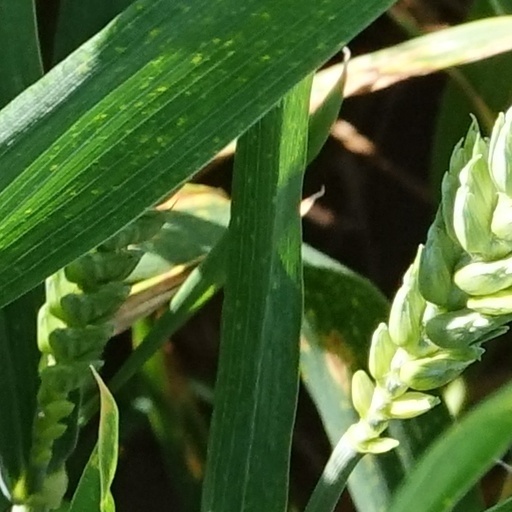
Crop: wheat